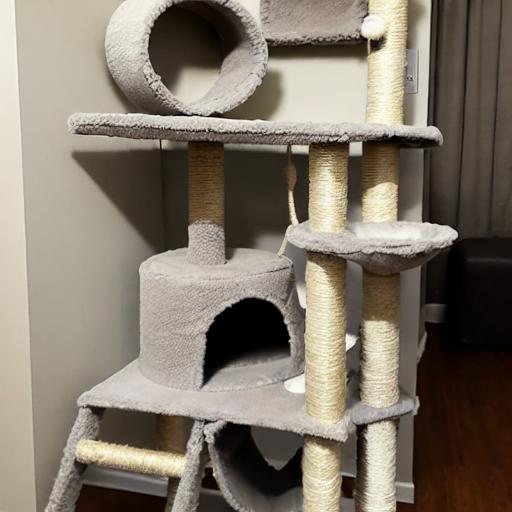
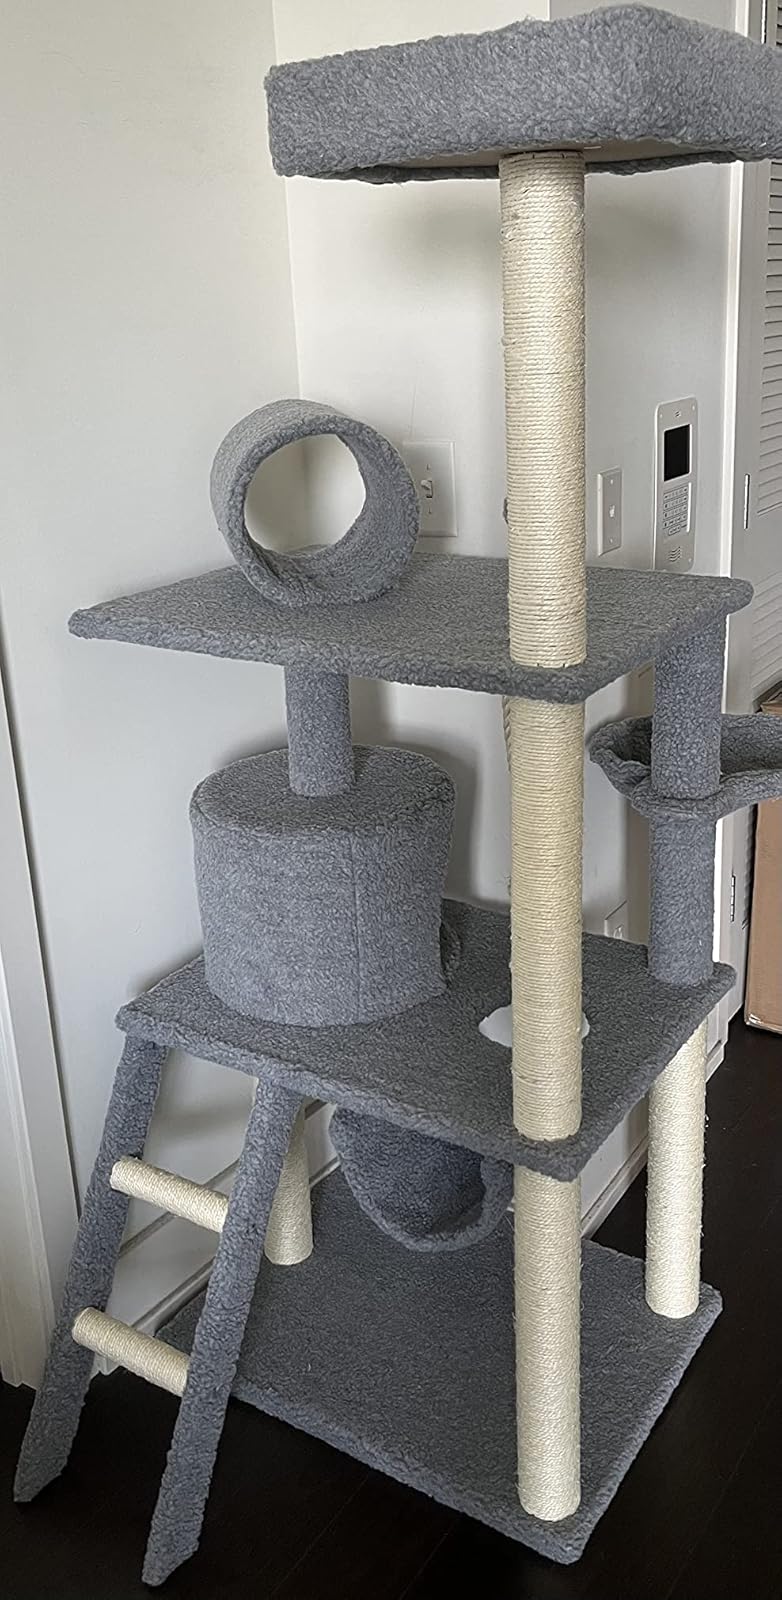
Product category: items_cat tree
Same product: no